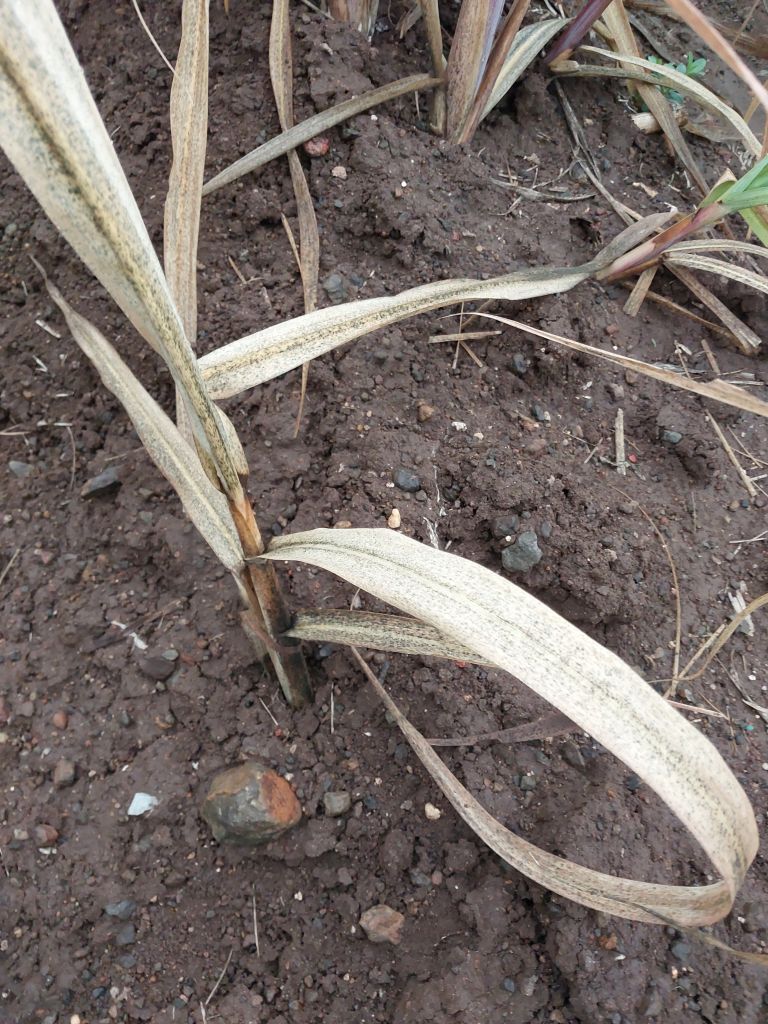
Label: Sett Rot